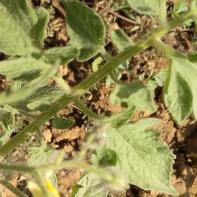
Crop: Tomato
Condition: healthy-leaf